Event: Nepal Earthquake
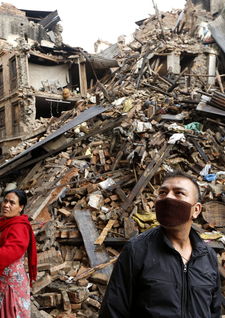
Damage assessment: damage